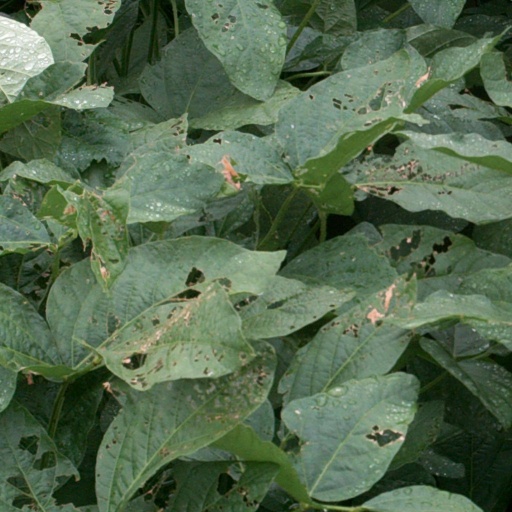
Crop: soybean